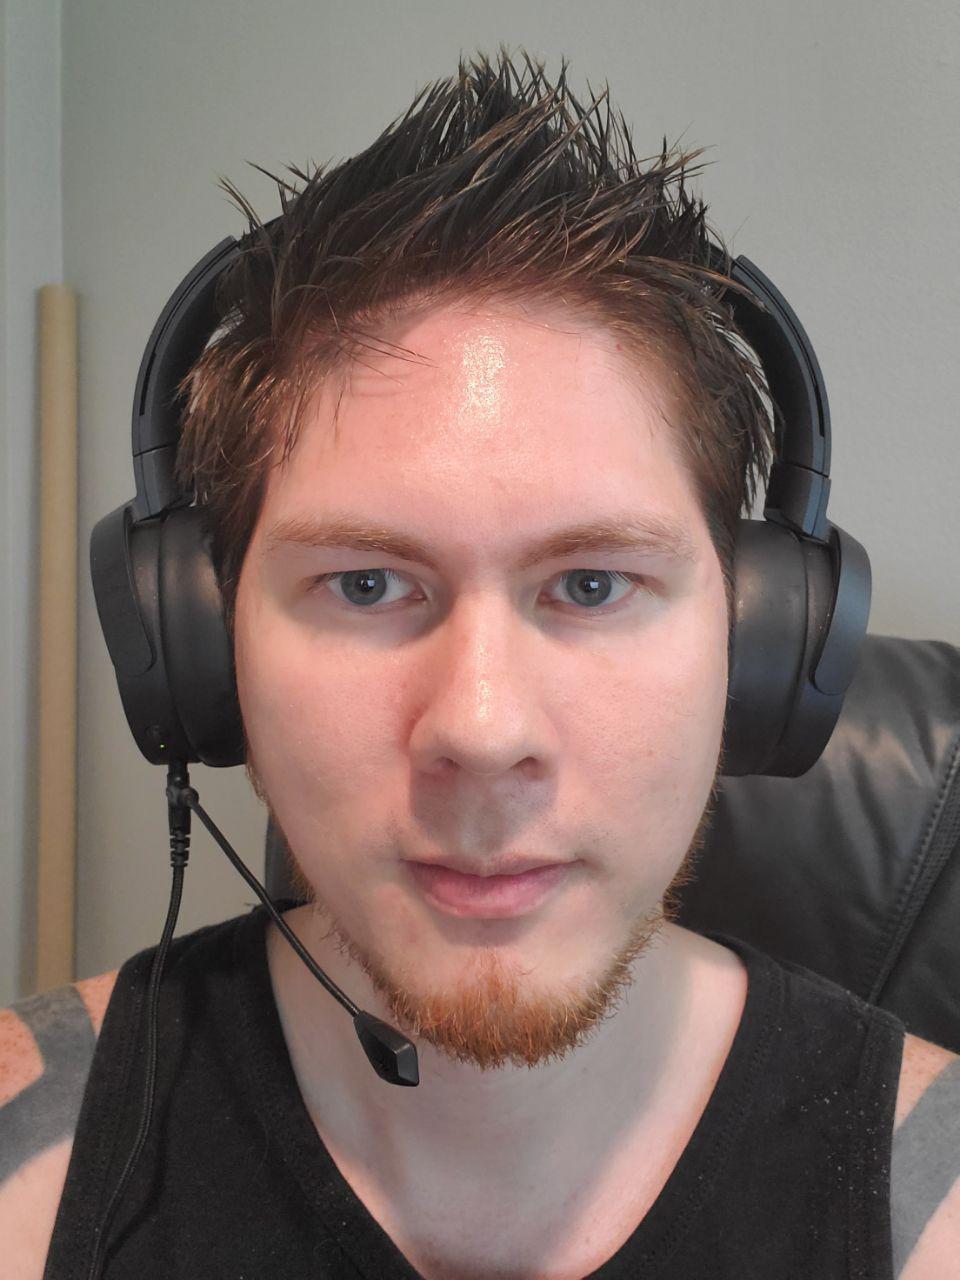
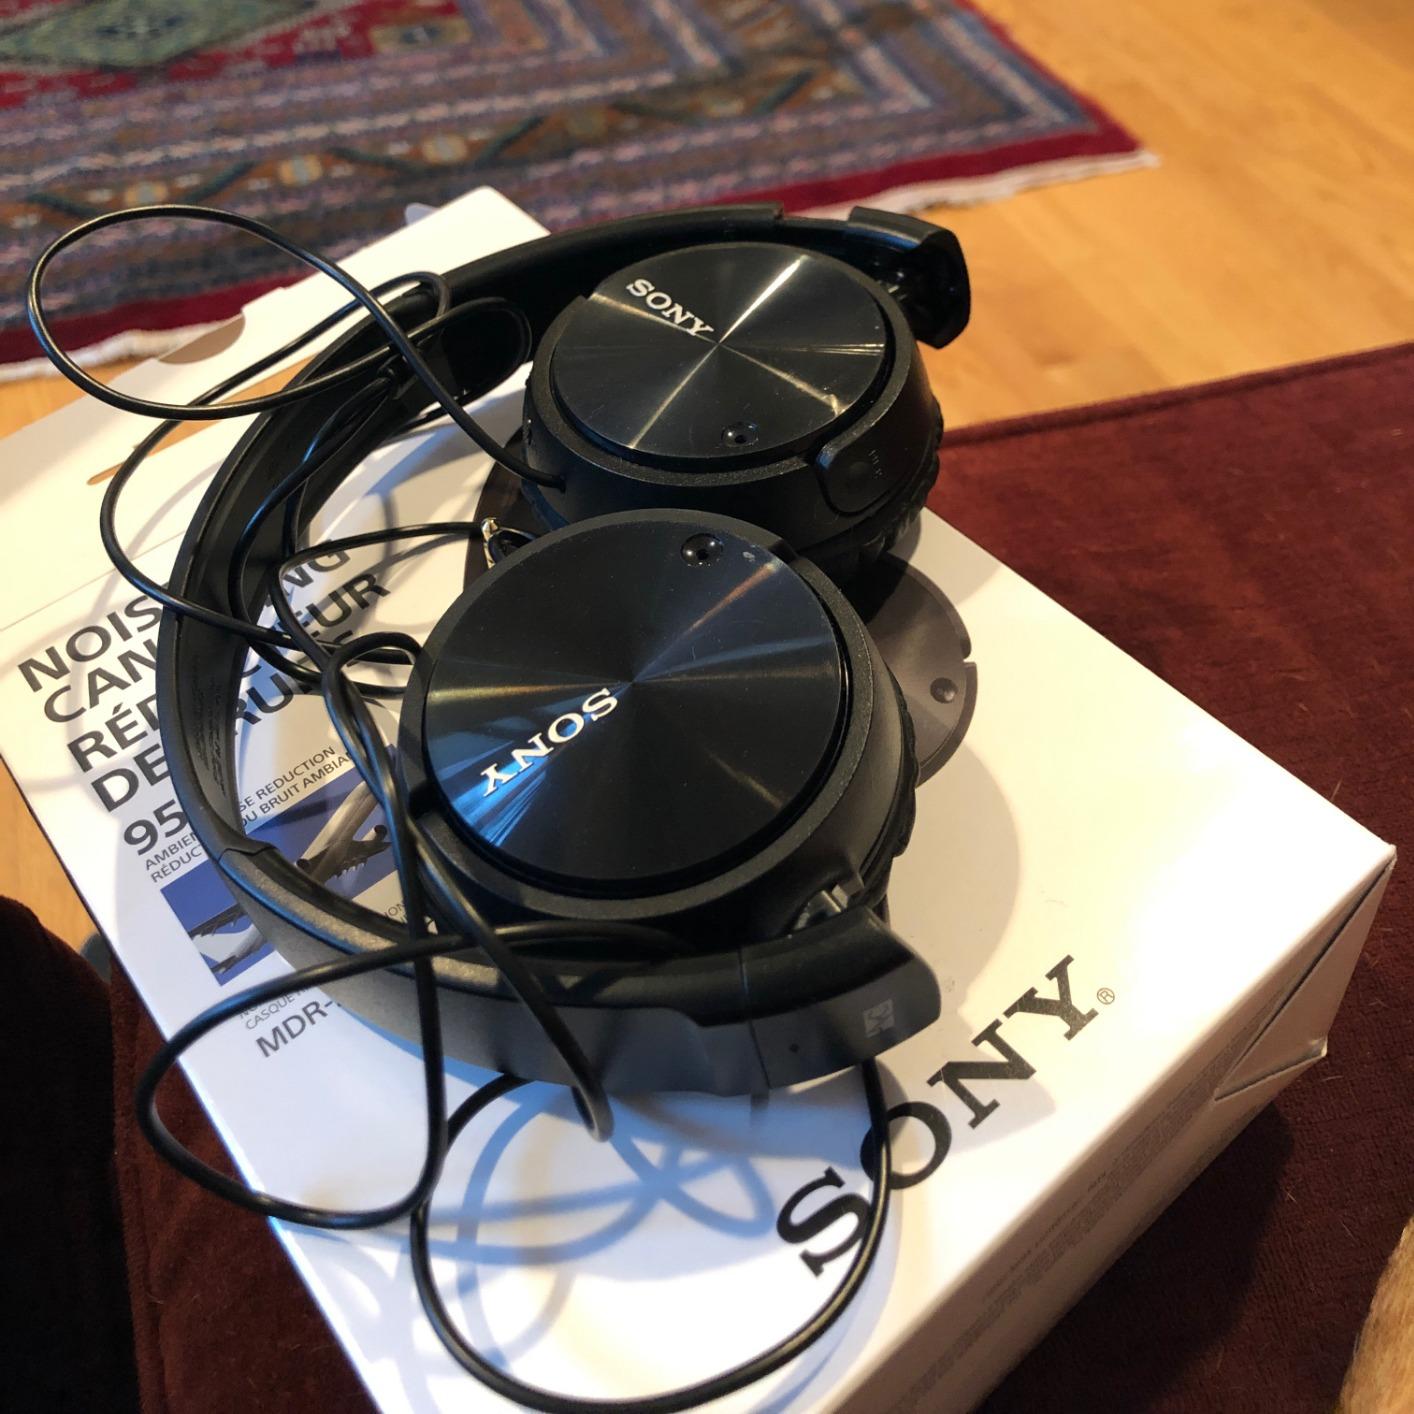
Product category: headphones
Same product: no